Alter Ego (2007 film)

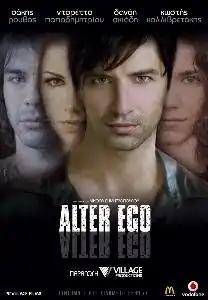
"Alter Ego" DVD cover.

Alter Ego is a 2007 film produced by Village Roadshow Films (Greece). It premiered on May 10, 2007 in Greek theaters. The film stars Sakis Rouvas in his film debut. The film's soundtrack, which includes 5 songs by Sakis Rouvas.